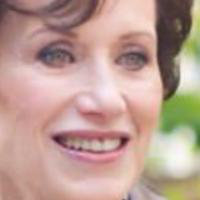
Age group: age 56-65